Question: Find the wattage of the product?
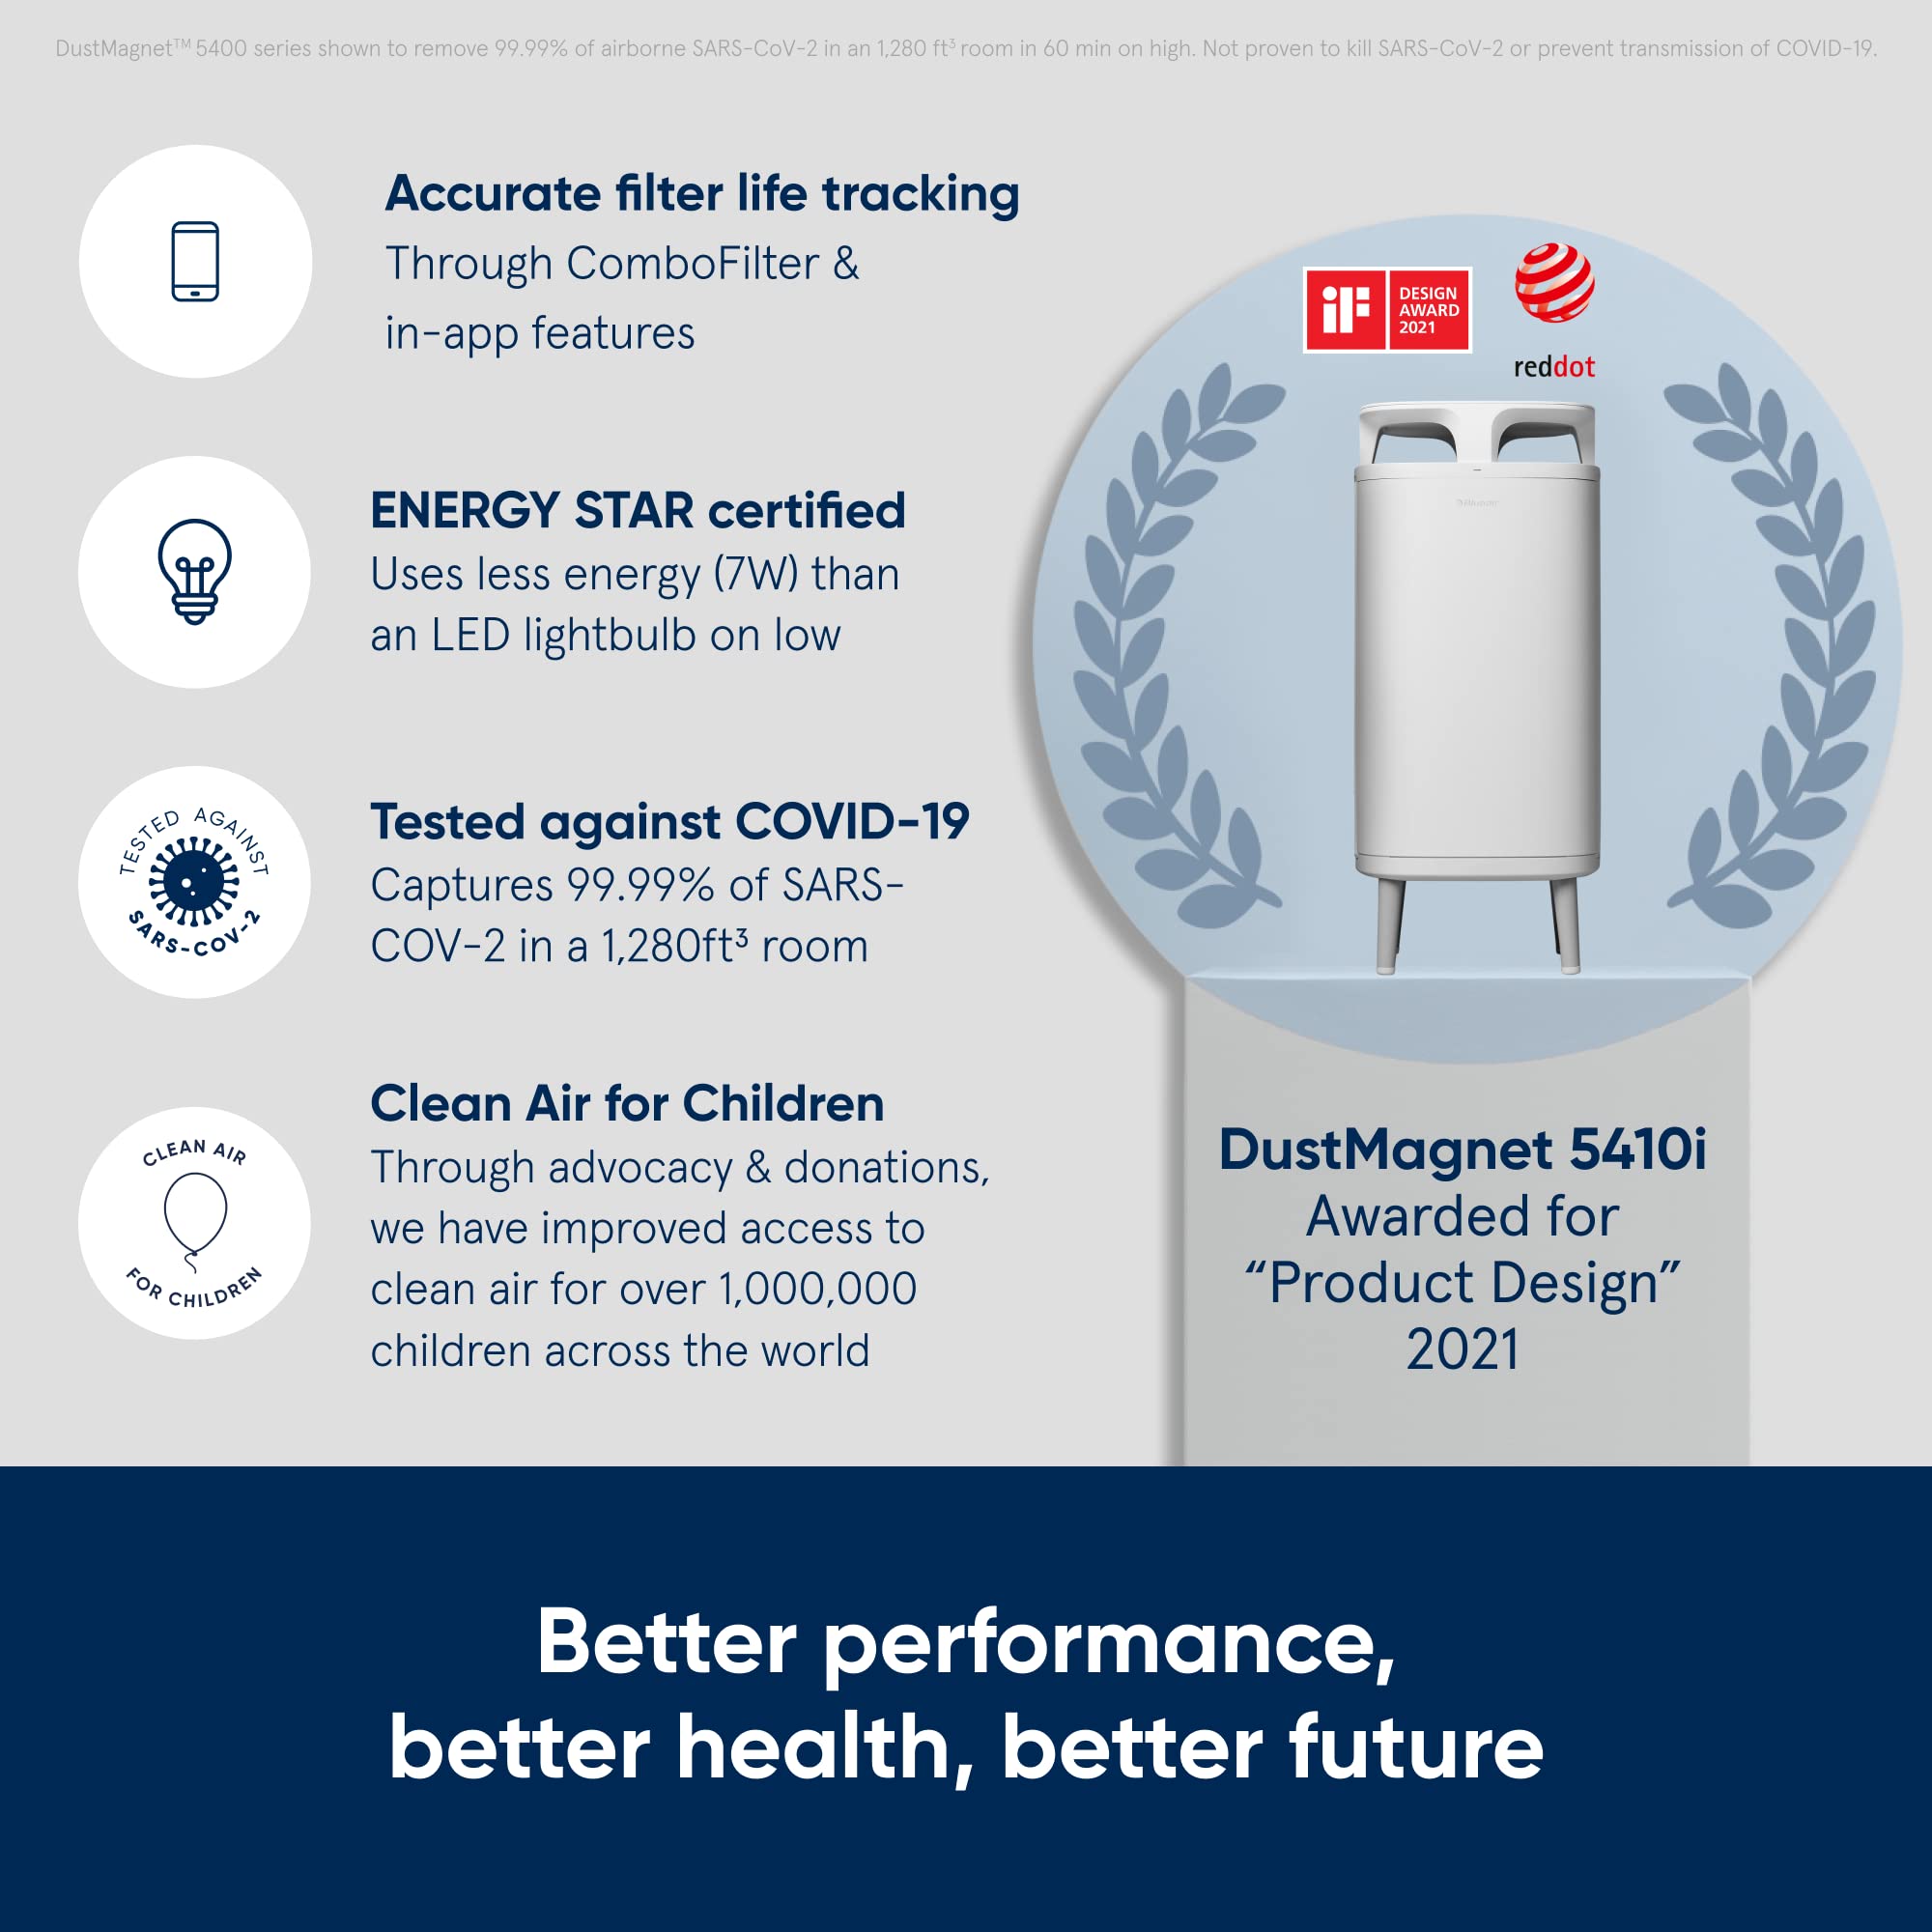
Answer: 7.0 watt